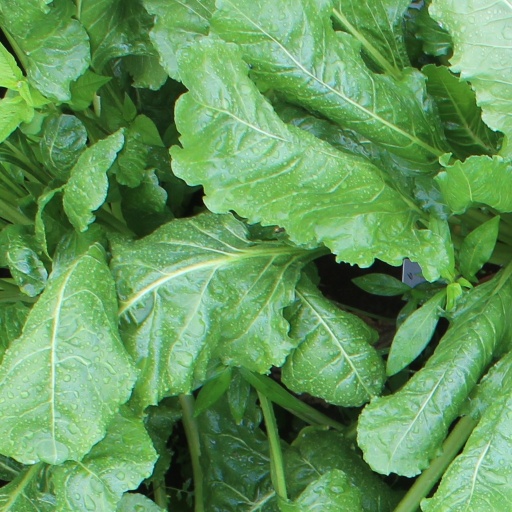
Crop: sugar beet